Shofar

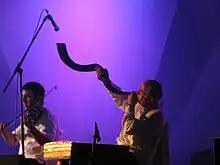
A musician blows the shofar during a performance by Shlomo Bar, 2009.

During the Ottoman and the British rule of Jerusalem, Jews were not allowed to sound the shofar at the Western Wall. After the Six-Day War, Rabbi Shlomo Goren famously approached the Wall and sounded the shofar. This fact inspired Naomi Shemer to add an additional line to her song "Jerusalem of Gold", saying, "a shofar calls out from the Temple Mount in the Old City."